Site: brandenburg
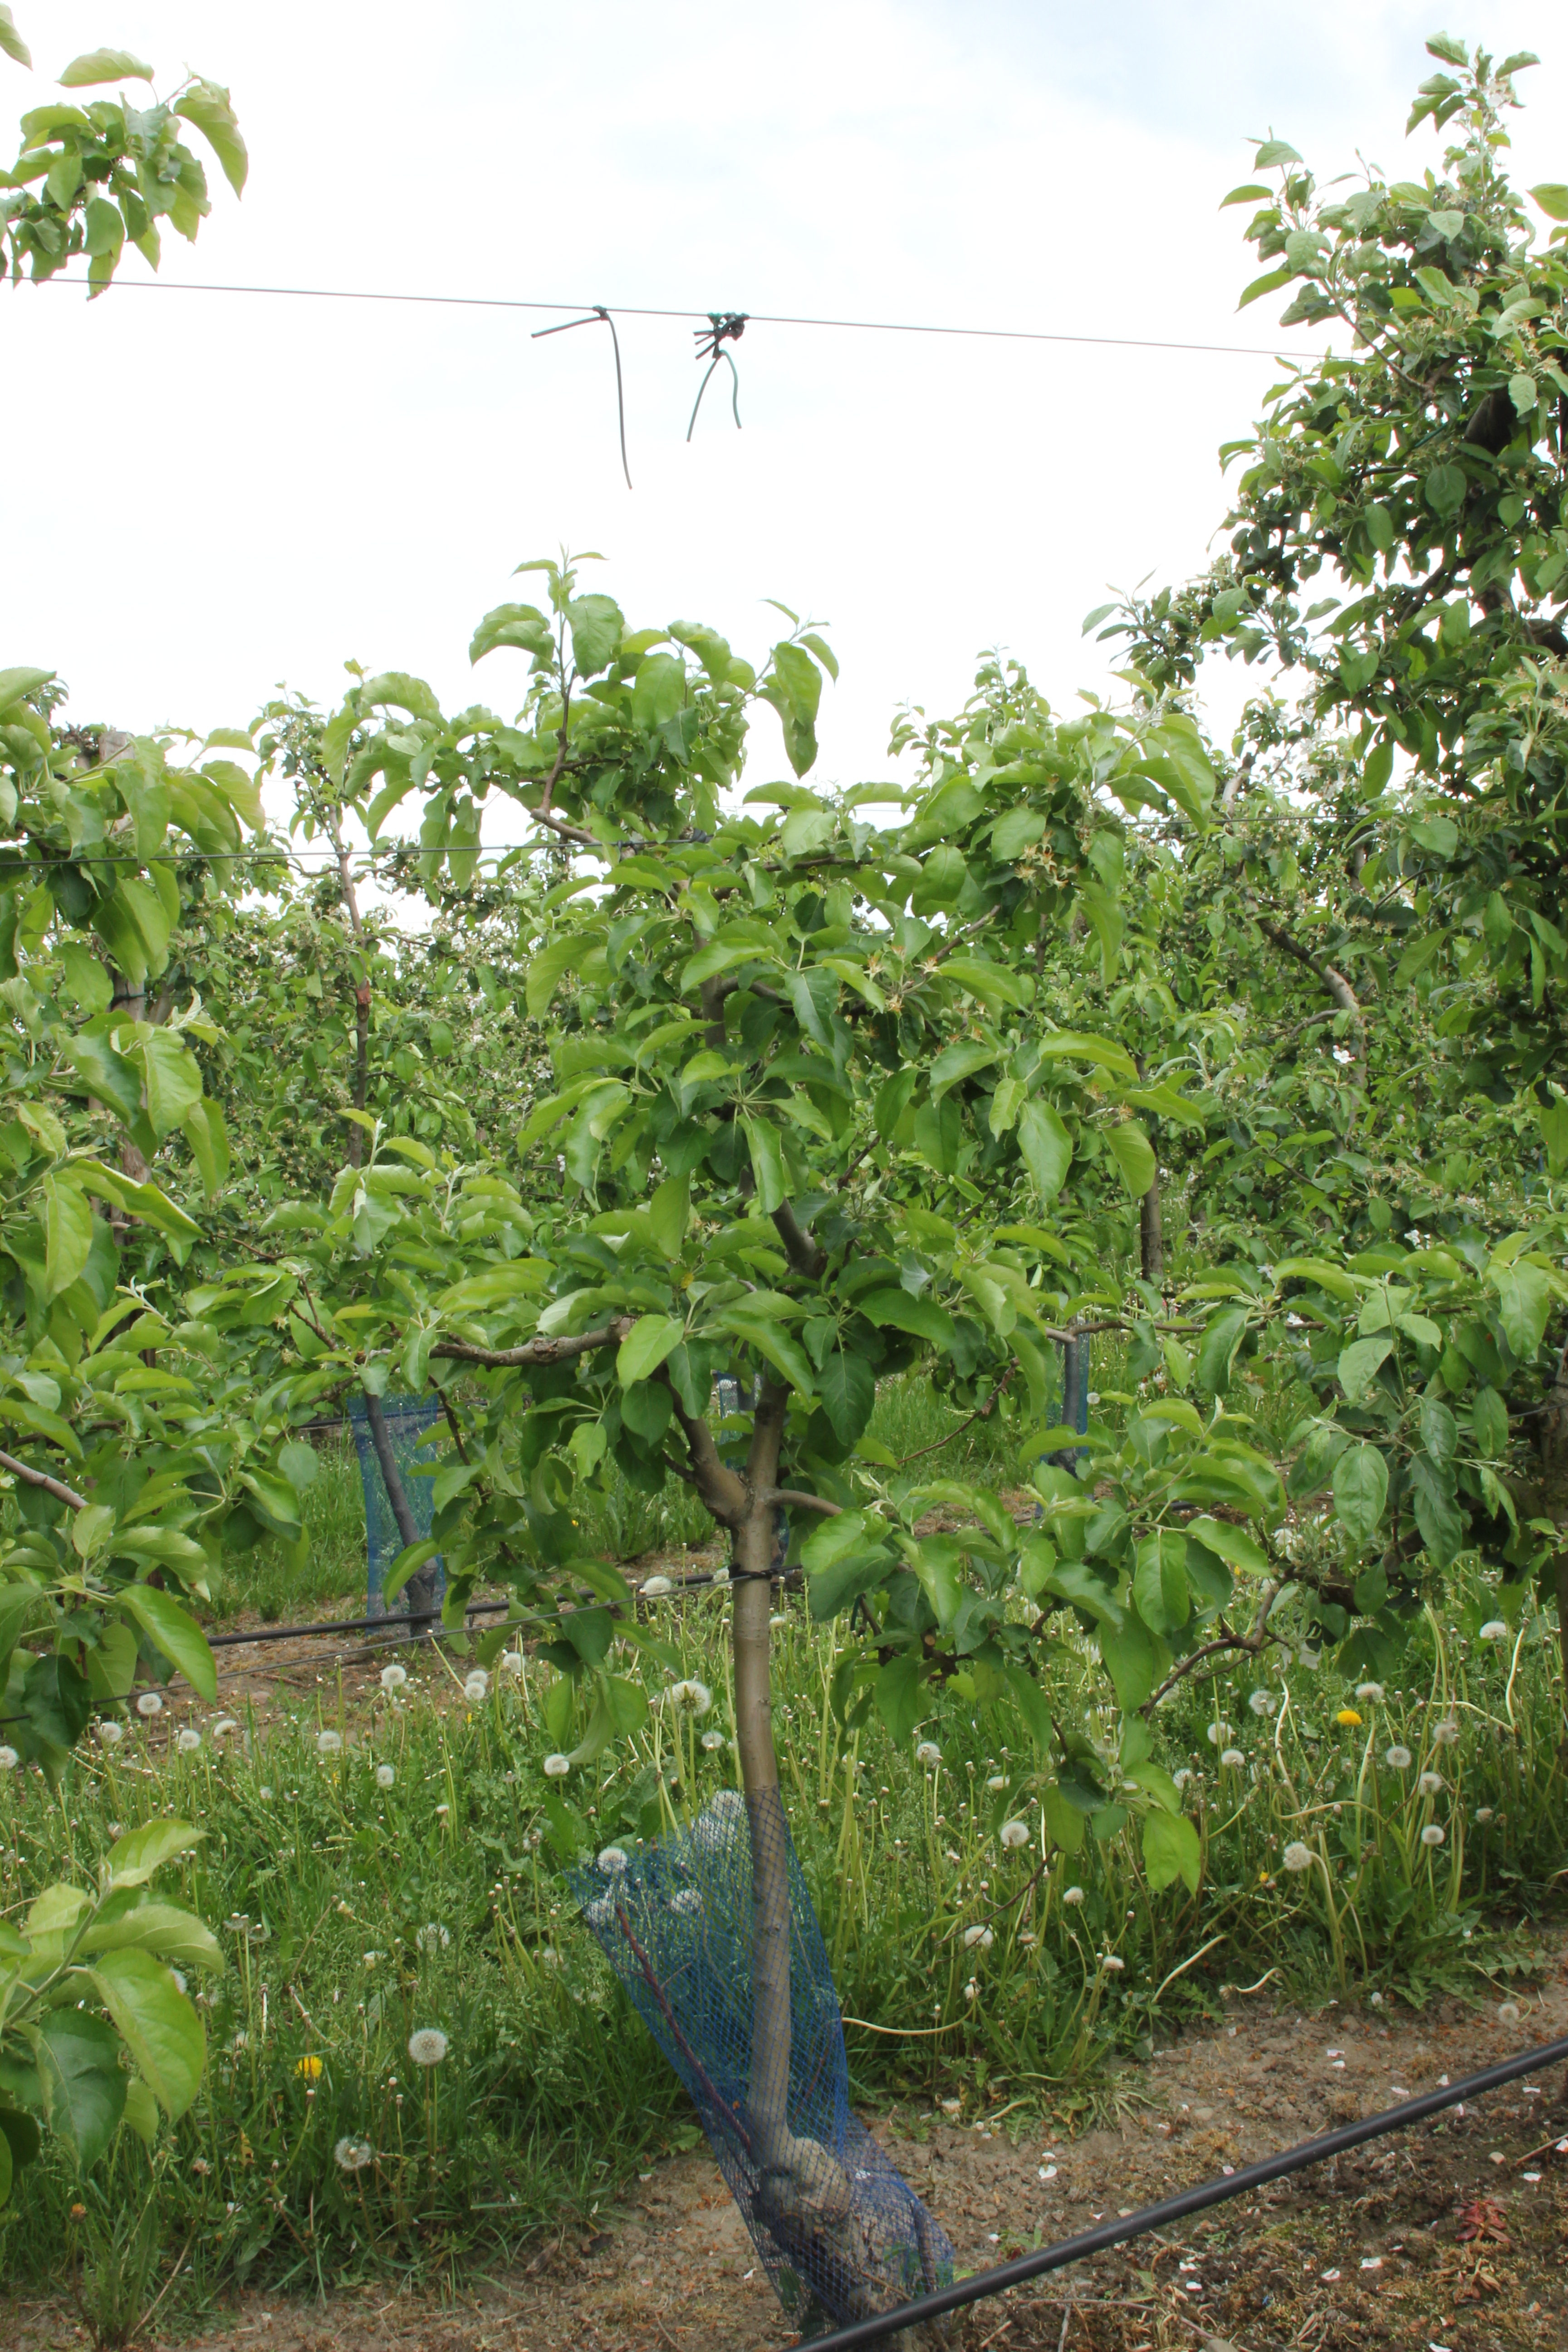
Growth stage (BBCH 67): Flowering